Barbados

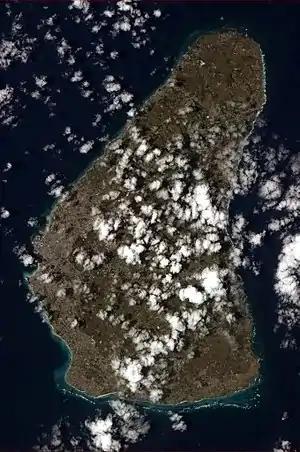
Barbados, seen from the International Space Station

The introduction of sugar cane from Dutch Brazil in 1640 completely transformed society, the economy and the physical landscape. Barbados eventually had one of the world's biggest sugar industries. One group instrumental in ensuring the early success of the industry was the Sephardic Jews, who had originally been expelled from the Iberian peninsula, to end up in Dutch Brazil. As the effects of the new crop increased, so did the shift in the ethnic composition of Barbados and surrounding islands. The workable sugar plantation required a large investment and a great deal of heavy labour. At first, Dutch traders supplied the equipment, financing, and African slaves, in addition to transporting most of the sugar to Europe. In 1644 the population of Barbados was estimated at 30,000, of which about 800 were of African ancestry, with the remainder mainly of English ancestry. These English smallholders were eventually bought out and the island filled up with large sugar plantations worked by African slaves. By 1660 there was near parity with 27,000 Black people and 26,000 White people. By 1666 at least 12,000 white smallholders had been bought out, died, or left the island, many choosing to emigrate to Jamaica or the American Colonies (notably the Carolinas). As a result, Barbados enacted a slave code as a way of legislatively controlling its enslaved Black population. The law's text was influential in laws in other colonies.